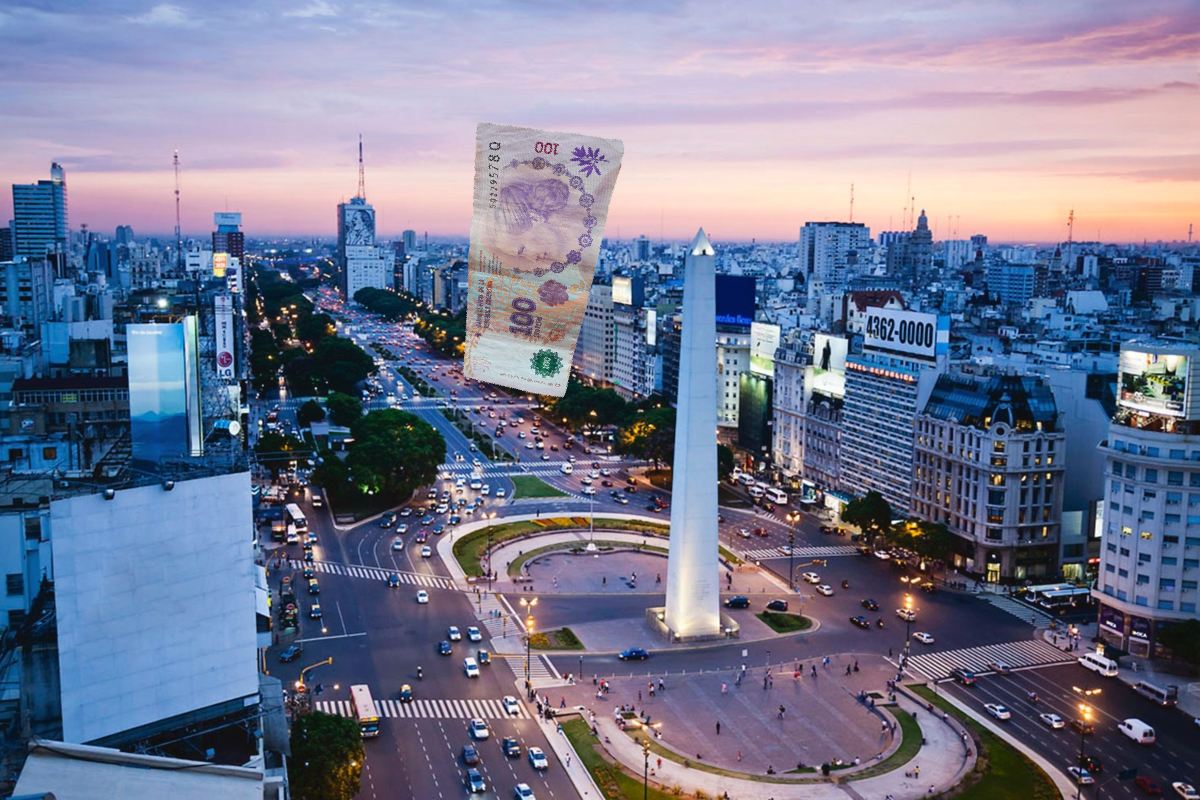
Denominación: 100